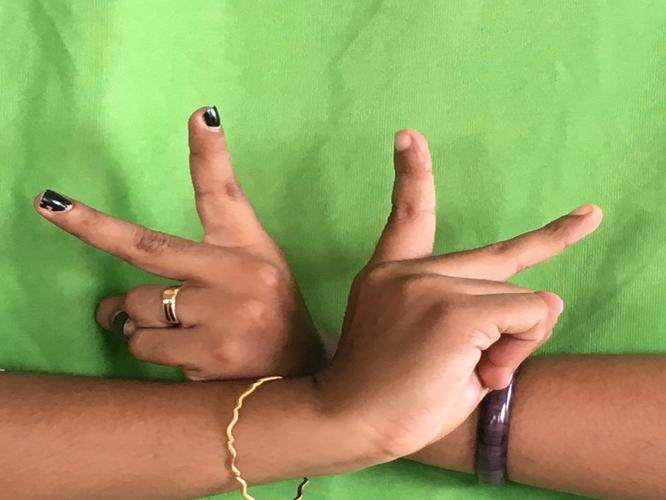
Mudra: Kartariswastika
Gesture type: double_hand